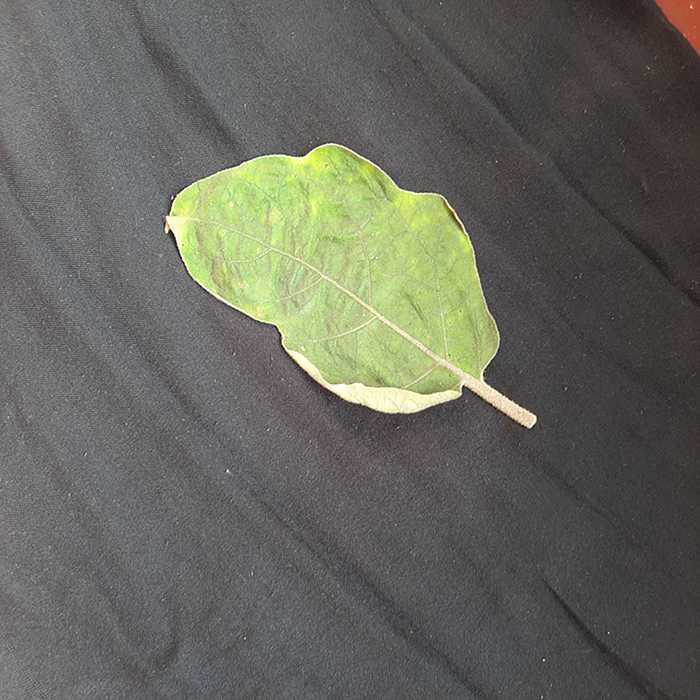
Plant: Eggplant
Label: Eggplant begomovirus